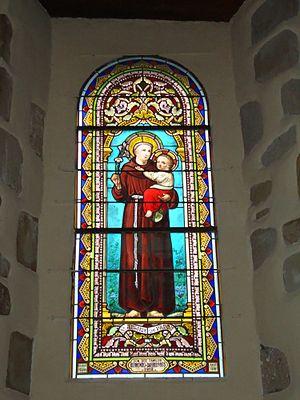
Domezain est une ancienne commune française du département des Pyrénées-Atlantiques. Le 25 juin 1842, la commune fusionne avec Berraute pour former la nouvelle commune de Domezain-Berraute.
Domezain-Berraute est une commune française, située dans le département des Pyrénées-Atlantiques en région Nouvelle-Aquitaine.